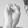
ASL letter: S